Obo II

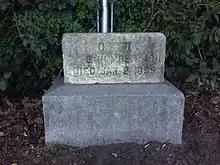
Grave marker of Obo II.

The gravestone is listed to the National Register of Historic Places as a contributing resource to Rollinsford Grade School.